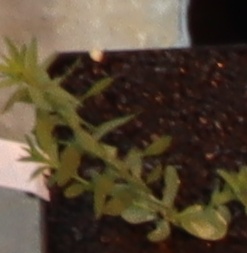
Label: Flax